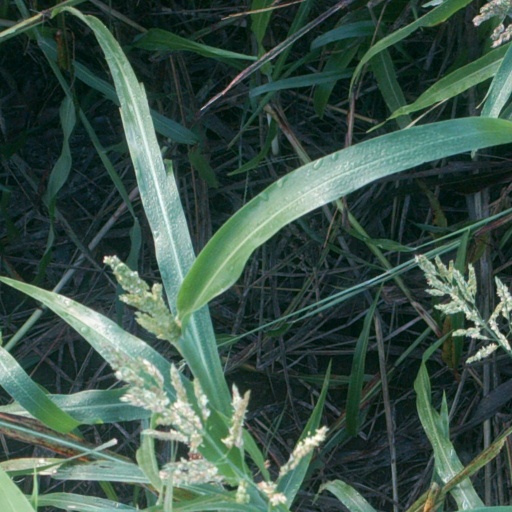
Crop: sorghum